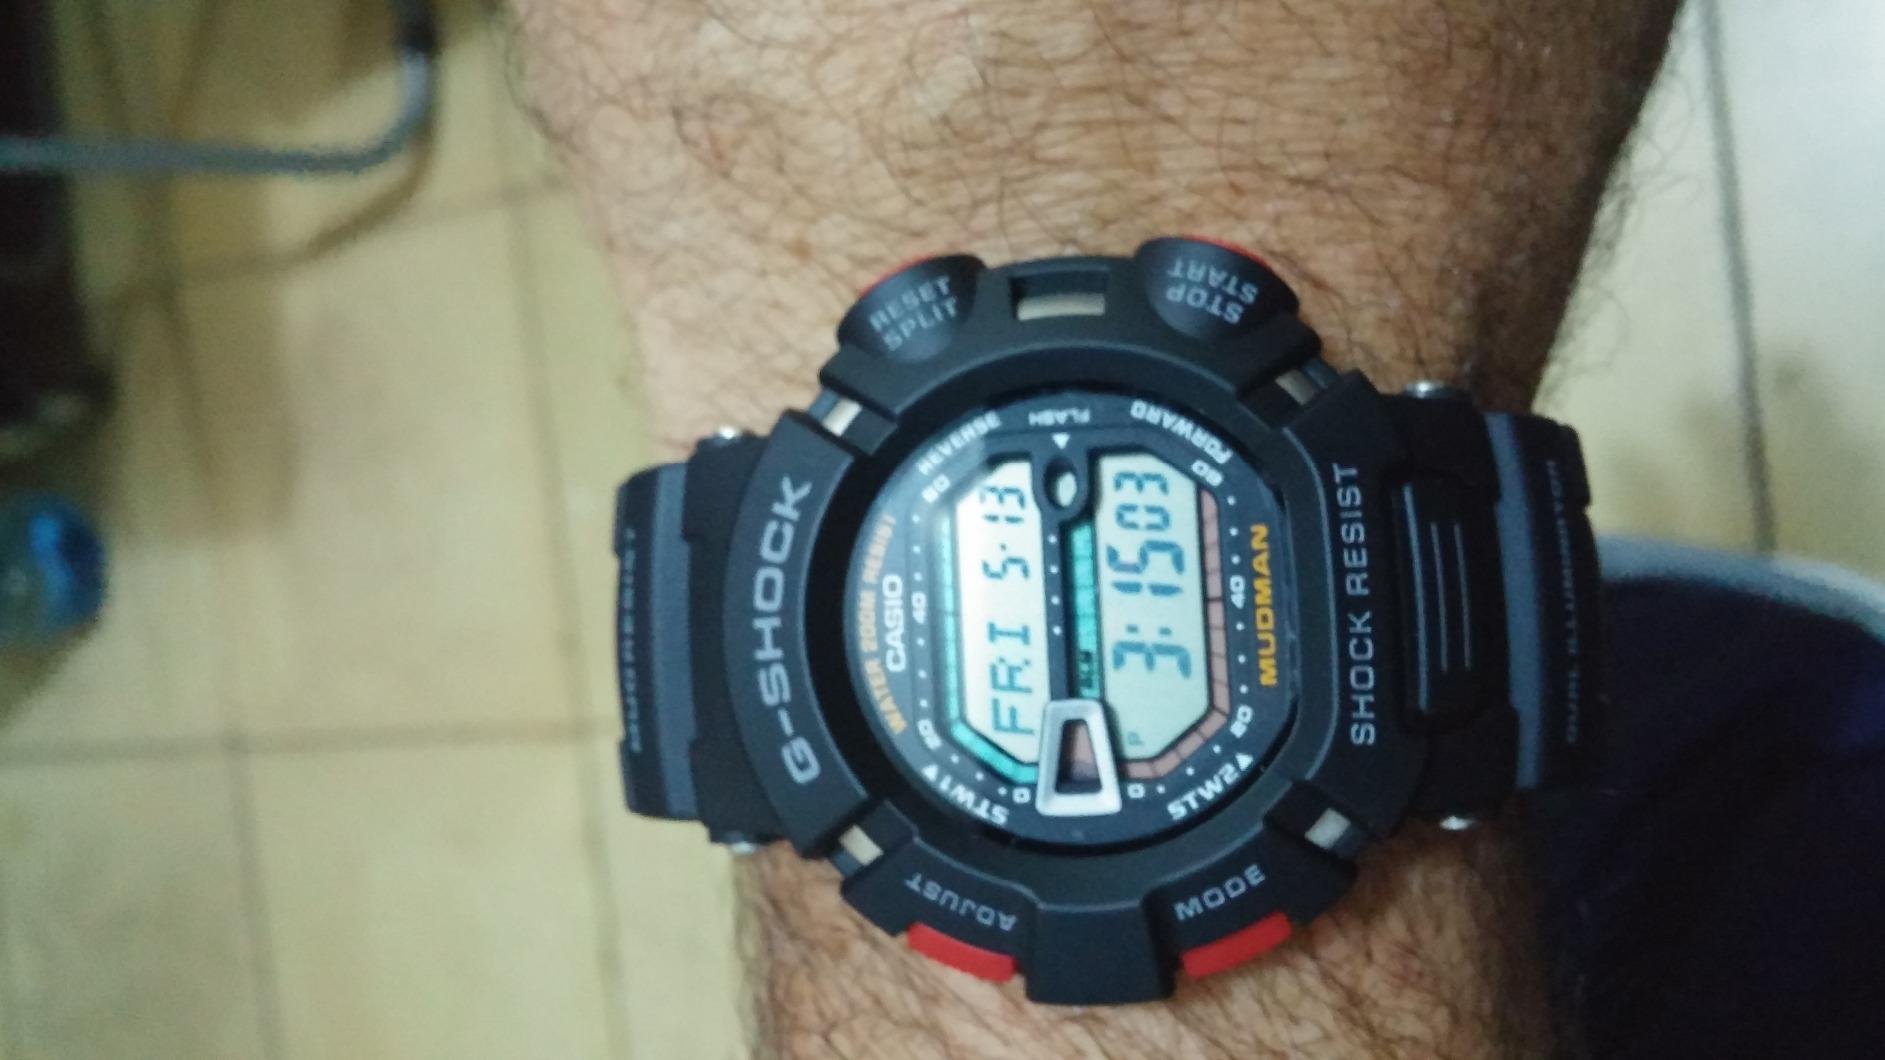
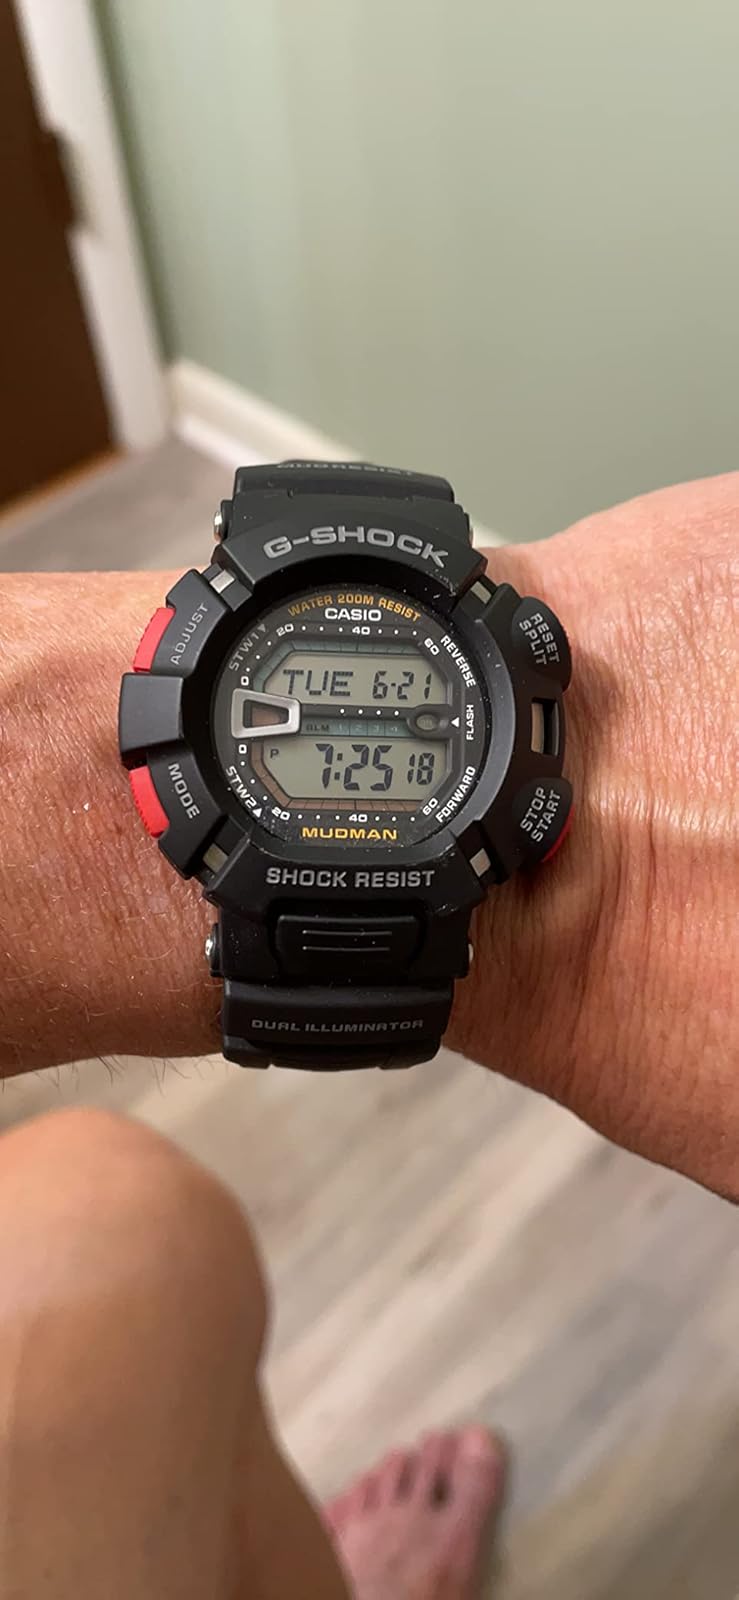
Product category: accessories_watch
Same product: yes